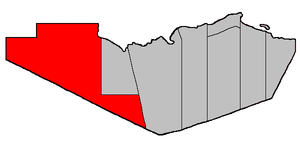
La paroisse de Saint-Quentin est à la fois une paroisse civile et un district de services locaux canadien du comté de Restigouche, au nord du Nouveau-Brunswick, au Canada.